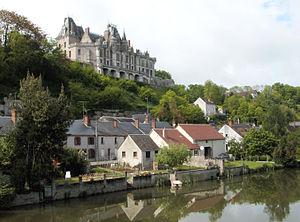
Le château de Montigny-le-Gannelon est situé à Montigny-le-Gannelon, dans le département d'Eure-et-Loir, en région Centre-Val de Loire. La demeure est entourée d'un parc de treize hectares et possède une architecture de type Renaissance datant de 1495. Le domaine est ouvert au public.
Montigny-le-Gannelon est une ancienne commune française située dans le département d'Eure-et-Loir en région Centre-Val de Loire : le 1ᵉʳ janvier 2017, Montigny-le-Gannelon est intégrée à la commune nouvelle de Cloyes les Trois Rivières.